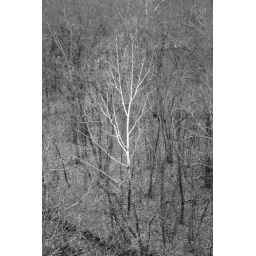
These shots were taken in black &amp;amp; white for Camilia.